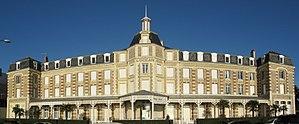
L'hôtel l'océan, sur la côté à Pornichet
Le casino de Pornichet est un casino situé au 93, boulevard des Océanides — artère longeant la plage des Libraires sur le bord de la baie du Pouliguen — à Pornichet, en Loire-Atlantique. Il appartient aujourd'hui au groupe Partouche et est doté d'un restaurant de cinquante couverts maximum, ainsi que d'un bar.
Pornichet est une commune de l'Ouest de la France, située dans le département de la Loire-Atlantique, en région Pays de la Loire.